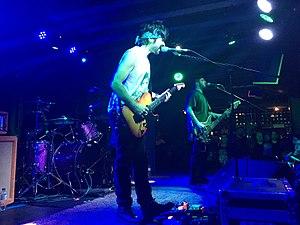
"CKY est un groupe de rock américain constitué de Deron Miller, Chad Ginsburg, Jess Margera, et Matt ""Dice"" Deis.